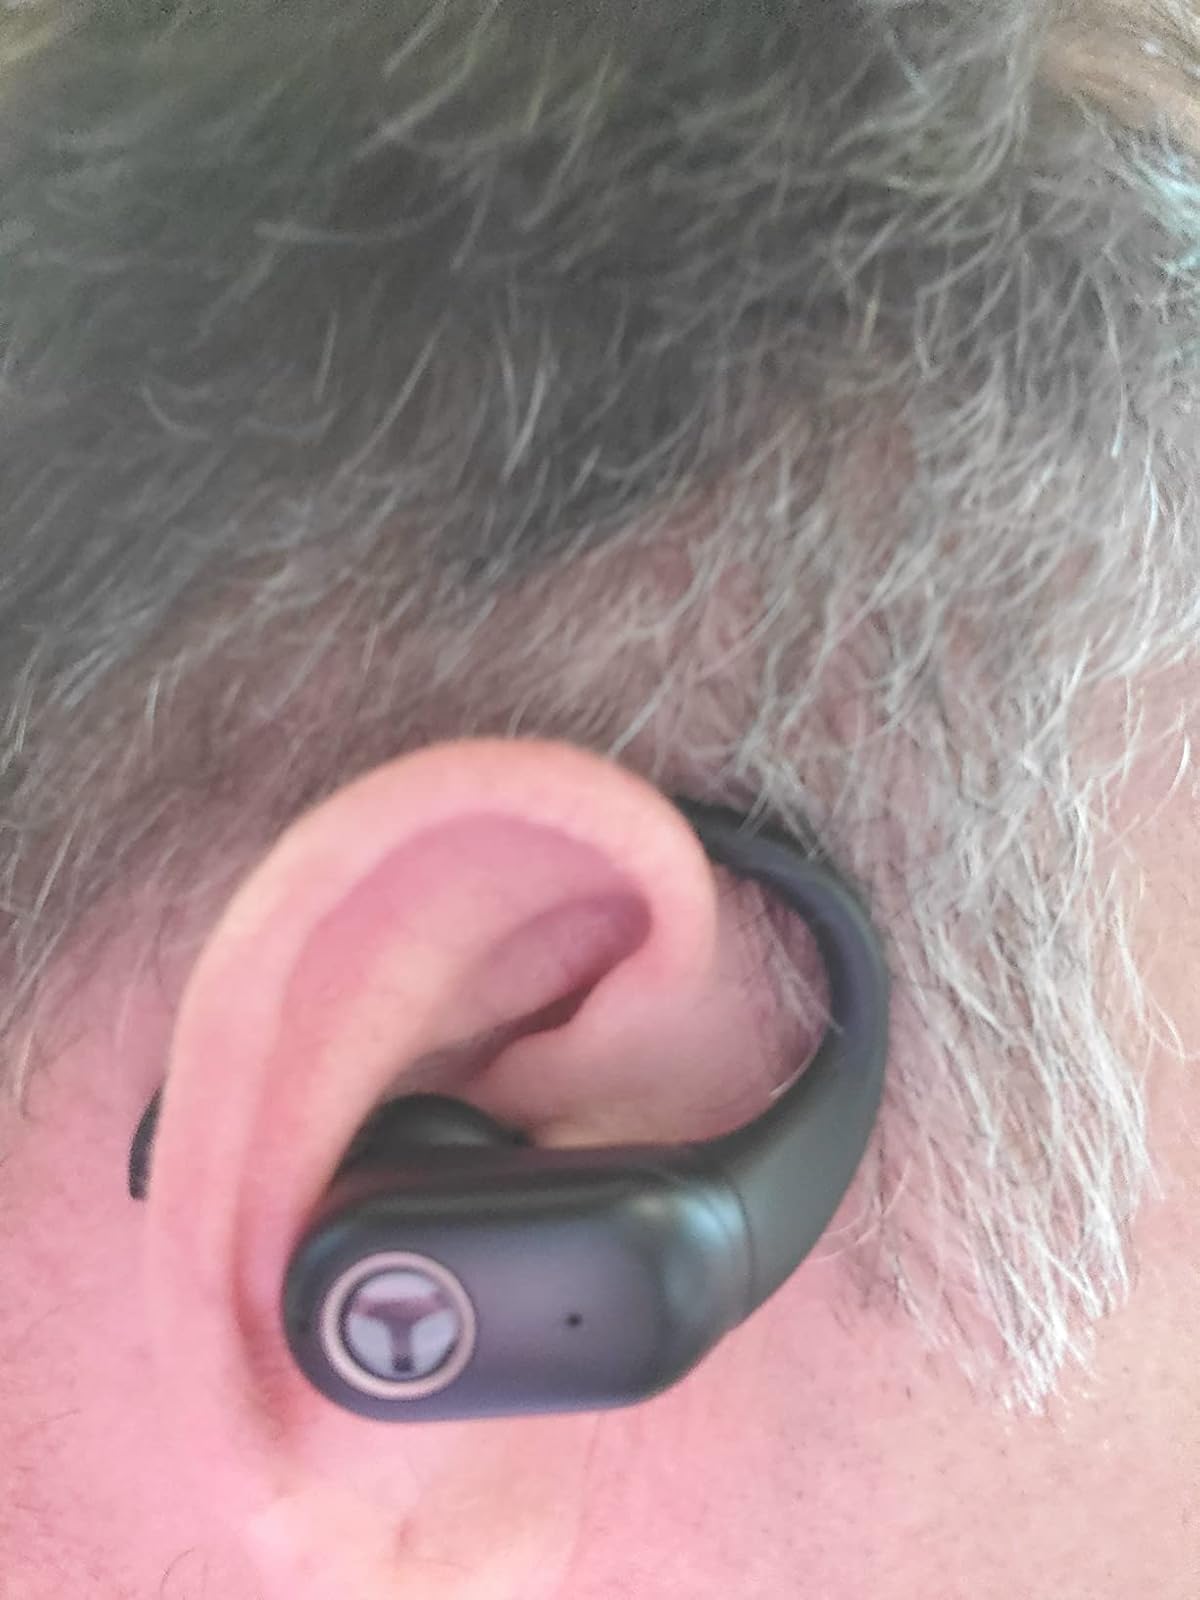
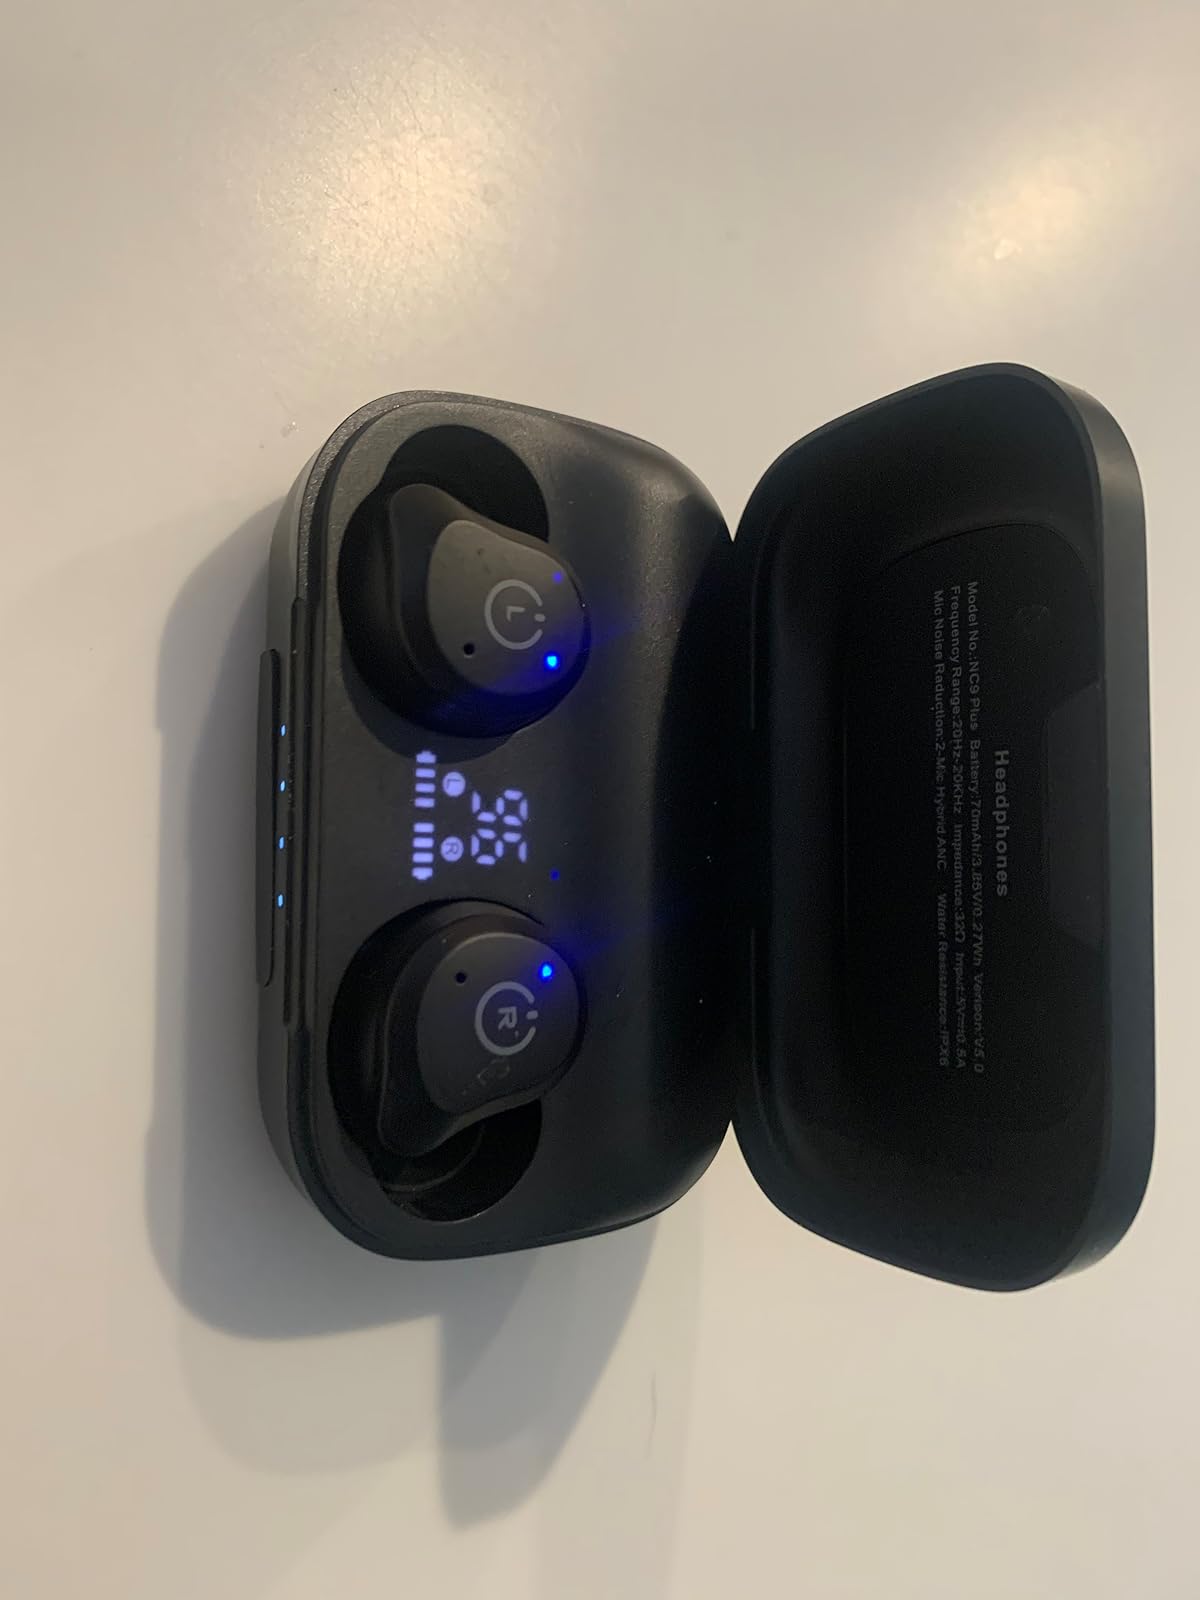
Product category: earbuds
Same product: no